Guido Calza

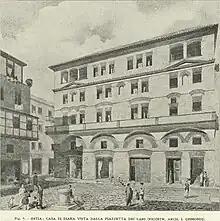
Insula reconstrustion. Casa di Diana by Italo Gismondi

Guido Calza (21 April 1888 – 17 April 1946 in Rome, Italy), born in Milan, Italy, was an Italian archaeologist whose work included excavations in Rome and at the port city of Ostia. Calza served as inspector of the Ostia excavations and as the director of excavations in the Forum Romanum and the Palatine Hill in Rome. He also oversaw the excavation of the Isola Sacra Necropolis.